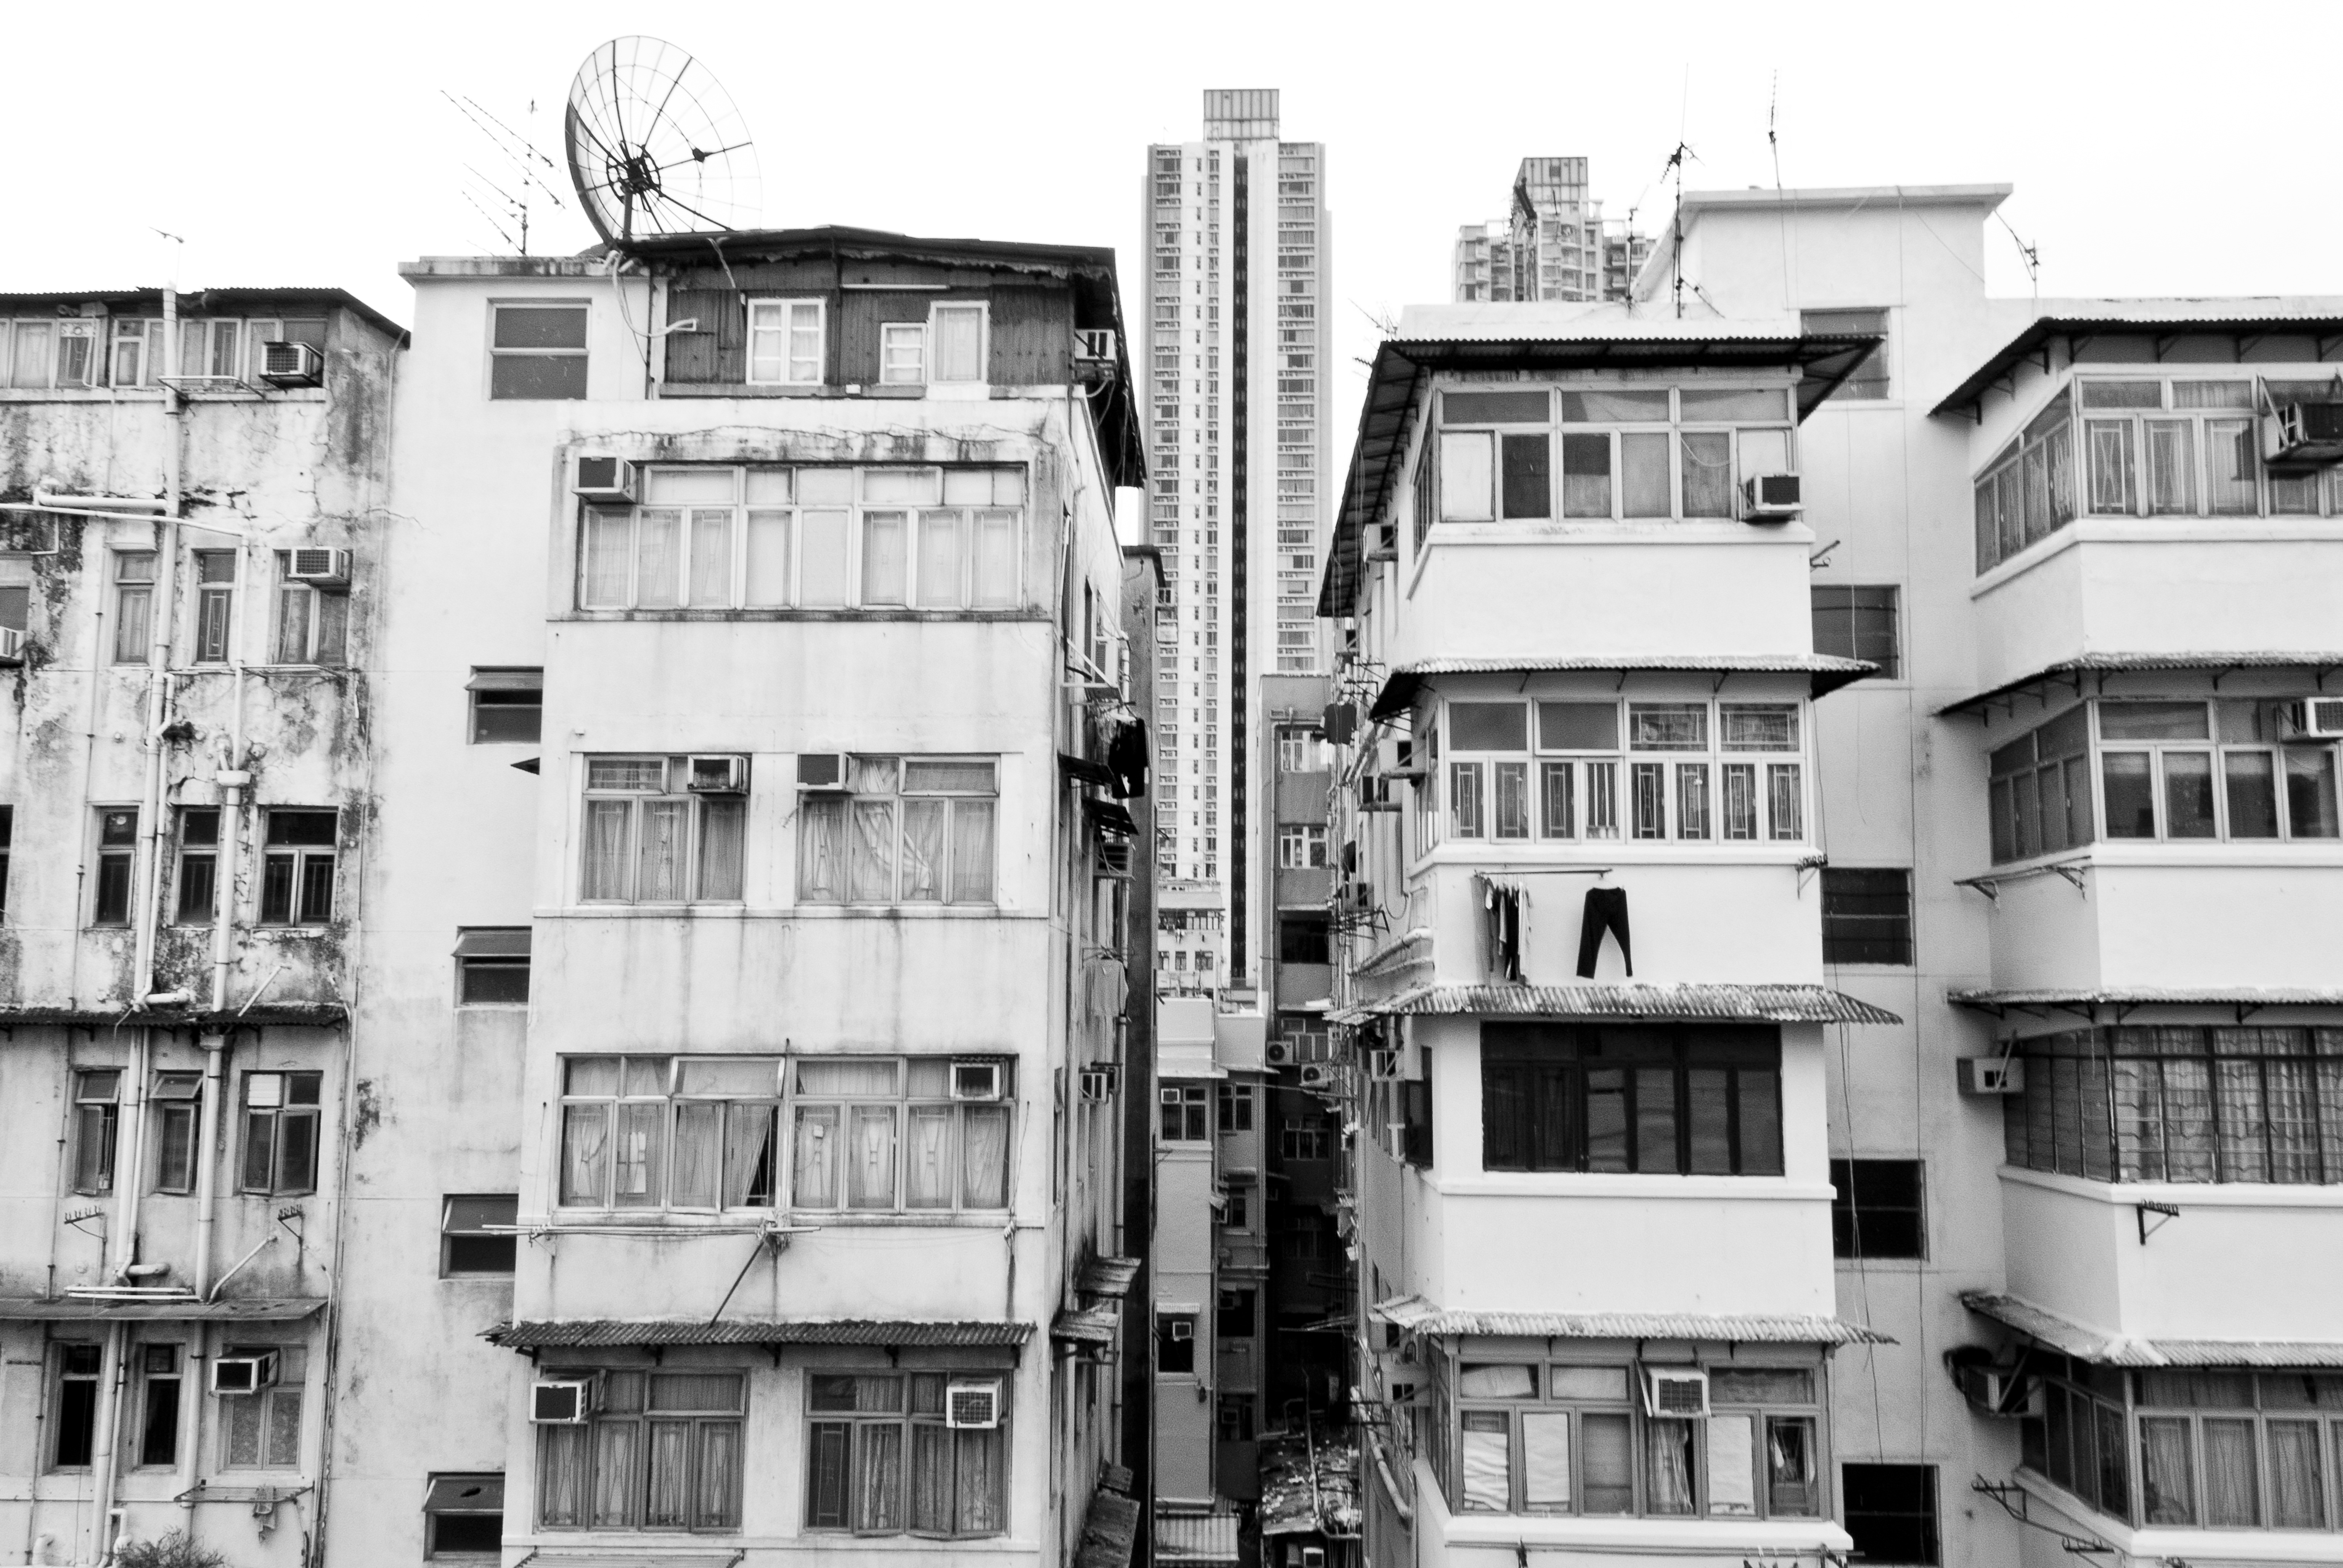
black and white, architecture, house, roof, building, skyscraper, suburb, facade, property, monochrome, apartment, tower block, hong kong, apartments, scaffolding, china, condominium, neighbourhood, monochrome photography, residential area